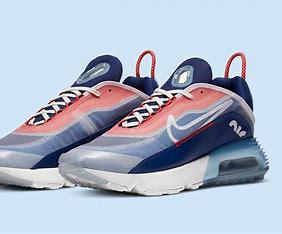
Brand: Nike
Model: Air Max 2090